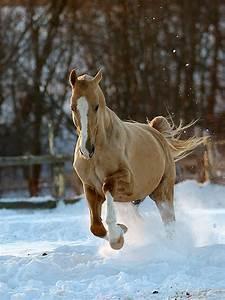
horse